Ingrown nail

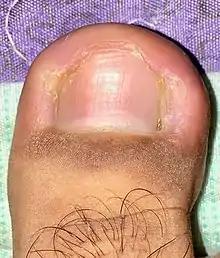
Ingrown nail in hallux (big) toe

Symptoms include pain along the margins of the nail caused by hypergranulation, worsening of pain when wearing tight footwear, and sensitivity to pressure of any kind (in some cases this pressure can be as light as the weight of bedsheets). Bumping of an affected toe can cause pain as the nail's surrounding tissue is punctured further. Ingrown nails can become easily infected unless care is taken early to treat the condition.